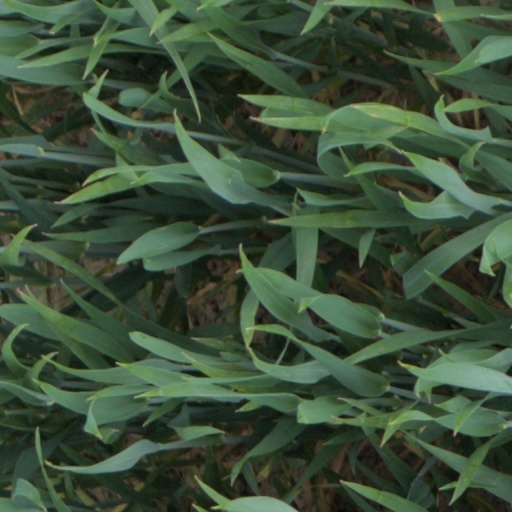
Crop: wheat